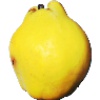
Label: quince